Chapal Skymark

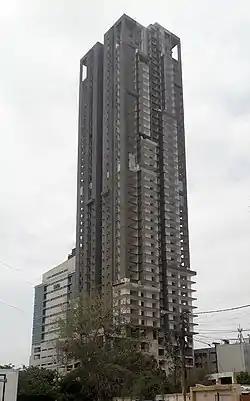
Under-construction Chapal Skymark

Chapal Skymark is an under-construction tower in Karachi, expected to become Pakistan's tallest residential skyscraper. It will have 50 stories with an expected height of 210m.